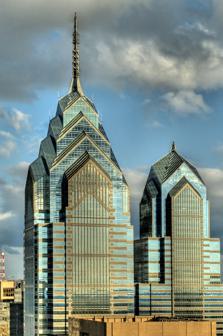
Building: Liberty Place
Country: United States of America
Year built: 1987
Skyscraper complex in Philadelphia, Pennsylvania Not to be confused with Liberty Plaza or One Liberty Plaza . Liberty Place One and Two Liberty Place in Center City Philadelphia Show map of Philadelphia Show map of Pennsylvania Show map of the United States Record height Tallest in Pennsylvania from 1987 to 2008 [I] Preceded by U.S. Steel Tower Surpassed by Comcast Center General information Status Completed Type Commercial offices Residential Hotel Retail Location Philadelphia , Pennsylvania , U.S. Groundbreaking Phase 1: May 13, 1985 Phase 2: February 16, 1988 Completed Phase 1: 1987 Phase 2: 1990 Owner Sunbelt Management Coretrust Capital Partners HEI Hospitality Falcone Group Height Architectural 945 feet (288 m) / 848 feet (258 m) Top floor Phase 1: 784 feet (239 m) Technical details Floor count 61 / 58 Floor area 111,483 square metres (1,199,990 sq ft) Lifts/elevators Phase 2: 24 Design and construction Architect(s) Helmut Jahn Architecture firm Murphy/Jahn Developer Rouse & Associates Structural engineer Thornton Tomasetti Website onelibertyplace .com References Liberty Place is a skyscraper complex in Philadelphia , Pennsylvania, United States. The complex is composed of a 61-story, 945-foot (288 m) skyscraper called One Liberty Place , a 58-story, 848-foot (258 m) skyscraper called Two Liberty Place , a two-story shopping mall called the Shops at Liberty Place , and the 14-story Westin Philadelphia Hotel . Prior to the construction of Liberty Place, there was a gentlemen's agreement not to build any structure in Center City higher than the statue of William Penn on top of Philadelphia City Hall . The tradition lasted until 1984 when developer Willard G. Rouse III of Rouse & Associates announced plans to build an office building complex that included two towers taller than City Hall. There was a great amount of opposition to the construction of the towers with critics believing breaking the height limit would lead to construction of many more tall skyscrapers, ruining the livability and charm of Center City. Despite the opposition, construction of One Liberty Place was approved and the first phase of the project began in 1985 and was completed in 1987. One Liberty Place became the city's first skyscraper . The iconic design and spire make the complex a recognizable part of the Philadelphia skyline . Phase 2 of the project included Two Liberty Place, a hotel, a shopping mall, and a parking garage. Construction began 1988, after Cigna agreed to lease the entirety of the skyscraper for use as that company's world headquarters. Construction was completed in 1990, making Two Liberty Place the second-tallest building in the city. The two towers held their place as first- and second-tallest buildings in Philadelphia until the Comcast Center was topped off in 2007, which was surpassed in 2017 by the Comcast Technology Center . Liberty Place was received enthusiastically by critics and led to the construction of other tall skyscrapers giving Philadelphia what architecture critic Paul Goldberger called "one of the most appealing skylines of any major American city". Liberty Place was designed by architect Helmut Jahn and his firm Murphy/Jahn. The steel and blue glass skyscrapers were heavily influenced by New York City's Chrysler Building . The major influence is the spire made of gabled angular setbacks . Two Liberty Place's spire is shorter and squatter, a design influenced by the needs of tenant Cigna. In the 2000s, Cigna reduced its presence in the tower, which led to the owners converting the upper floors into 122 luxury condominiums . Below the two towers is the 289 room Westin hotel and the 143,000 square feet (13,000 m 2 ) Shops at Liberty Place. The main feature of the mall is a round atrium topped by a large glass dome . History Planning and controversy Further information: Curse of Billy Penn One Liberty Place (background) looms over City Hall (foreground), representing what many Philadelphia sports fans alleged was the Curse of Billy Penn . The curse finally lifted with the Philadelphia Phillies victory in the 2008 World Series . In Philadelphia , Pennsylvania, a gentlemen's agreement informally prevented the construction of buildings in Center City that were higher than the statue of William Penn atop Philadelphia City Hall . The tradition lasted until the 1980s when developer Willard G. Rouse III of Rouse & Associates announced plans to build an office building complex that included two towers taller than City Hall. Prior to any development plans, Rouse wanted to acquire prime real estate in Philadelphia and he eyed a block in Center City occupied by parking lots and several small buildings. The Oliver Tyrone Pulver Corp. also eyed the land for development and the company and Rouse both vied for the block of land by buying small lots throughout the site. Neither developer was able to acquire enough contiguous space to build a large office building, so after a lawsuit and failed negotiations, the two developers agreed to an organized bidding war for each other's properties. Under the rules agreed upon, the highest bidder would get the option to buy the other's property. Rouse won the auction in 1983 for an undisclosed amount. Originally, Rouse envisioned a US$150 million 38- story skyscraper, but on April 5, 1984, Rouse officially announced his plans to build a complex that would include two office towers, one 65 stories the other 55 stories, a hotel, and retail space. Rumors and local lore speculate Rouse spent so much money buying the land that he had to build something that justified the expense. Opposition to the project had begun before the official announcement at a Planning Commission meeting on April 5. The meeting was attended by 300 people and a number of attendees were opposed or skeptical of the idea that the skyscrapers would be taller than City Hall. Critics feared breaking the gentlemen's agreement would lead to the development of more tall skyscrapers that would end up dwarfing City Hall and changing the makeup of the city. Critic of the plan and former Philadelphia city planner Edmund Bacon said, "Once [the height ceiling is] smashed, it's gone." A phone poll conducted by the Philadelphia Daily News had callers opposing breaking the height barrier by 3,809 to 1,822. A Philadelphia Inquirer editorial feared the skyscrapers would ruin downtown. The location of City Hall was intended as the city's center from the city's founding, and critics feared taller buildings would move the city's center away from City Hall. Critics of breaking the height ceiling favored the smaller scale of the cityscape and felt that a Philadelphia with skyscrapers would affect the livability of the city. Edmund Bacon and Center City civic leaders said that Philadelphia owes its livability and charm to its low profile. Chairman of the City Planning Commission, Graham S. Finney, noted that there was a general feeling that the sky above the city was considered a public space . Supporters of breaking the height limitation noted that the project would bring needed jobs and business to Center City and that shorter buildings were already blocking views of City Hall from certain directions. A planning commission meeting was held on May 3 to decide if they would approve skyscrapers that break the height limit. Executive director of the commissioners, Barbara J. Kaplan, said the project had "substantial merit" and "that there is an opportunity here we should not pass up." She cited that the project would create 12,000 jobs and US$15 million in tax revenue. Opponent Lee Copeland , dean of the University of Pennsylvania's Graduate School of Fine Arts , said the height limit was "a kind of Philadelphia golden rule which is part of the spirit and tradition of our past." The meeting ended with the commission deciding to prevent buildings taller than City Hall while it studies the issue for one year. In May, the Philadelphia City Council announced its support for the project because of the jobs it would create. On June 13, Philadelphia mayor Wilson Goode came out in favor of the project. He proposed the creation of a special ordinance that would allow buildings taller than City Hall between 16th and 20th Streets and the north side of Chestnut Street and the south side of John F. Kennedy Boulevard . Upset at the mayor's support for the project, Edmund Bacon resigned from a commission about Philadelphia's future. Bacon called the complex "a total disaster," adding that, "It absolutely decimates the scale of Center City, and once it's been done, there's no stopping it." Construction Phase 1 of the complex, called One Liberty Place, broke ground on May 13, 1985. One Liberty Place would be the tallest structure of the complex. The skyscraper became the tallest structure in Philadelphia on September 10, 1986, when the first 25-foot-long (7.6 m) steel columns of the skyscraper's 44th floor were installed. One Liberty Place was topped off on December 12 with a ceremony that included a laser light show and Mayor Goode, who said the tower "breaks the status quo of the city and says we arrived". On March 27, 1987, Robert Heenan, Jr., a 22-year-old glazier , fell 42 stories to his death after his safety line snapped when it got caught in a hoist mechanism. A month later, on May 27, the tower's spire was placed at the top of the building. Placing the spire was delayed when it was discovered sections of the spire didn't align with each other and had to be re-welded. Conrail became the first major tenant to lease space when it signed its lease in December 1985, but by April 1987 only twenty percent of the building was leased. Conrail became the first tenant to move in when the building officially opened on August 17. One Liberty Place was only about one-third full by the end of 1987 when plans for Two Liberty Place were given the green light after Cigna agreed to relocate its 4,400 employees from 15 different Philadelphia buildings to the skyscraper. Cigna agreed to lease the entire 1,200,000 square feet (110,000 m 2 ) of Two Liberty Place on December 14. Phase 2 of the complex broke ground on February 16, 1988 with a ceremony that included thousands of purple, blue, and white balloons being released. Phase two of the project consisted of the remainder of the Liberty Place complex, the Two Liberty Tower, a Ritz-Carlton Hotel, a two-story shopping mall, and a parking garage. The Ritz-Carlton Hotel opened on November 5, 1990, and the shopping mall, called Shops at Liberty Place, opened a week later on November 13. The mall opened during an economic downturn and a quarter of the mall space was vacant. Fifty stores and fourteen restaurants leased space when the mall opened. Two Liberty Place finished construction by the end of the year. Completion and later years In 1990, Rouse sold his interest in One Liberty Place to Japanese insurance company Chyoda. Also, in 1995, the owners of the Ritz-Carlton Hotel, which included Rouse, defaulted on its US$64 million loan. After a sheriff's auction on December 4 of that year, the creditor, Teachers Insurance and Annuity Association , took ownership of the property. The hotel again changed ownership in 1996 when Teachers Insurance and Annuity Association agreed to sell all its hotel properties to Starwood . In 1999 One Liberty Place, Two Liberty Place, and the Shops of Liberty Place were put up for sale. At the time, One Liberty Place was owned by Teachers Insurance and Annuity Association and Chyoda. Two Liberty Place was owned by a partnership led by Willard Rouse called 1650 Market Associates, and the Shops of Liberty Place was owned jointly by the Teachers Insurance and Annuity Association and 1650 Market Associates. One Liberty Place and the Shops at Liberty Place were sold later that year to Sunbelt Management a Palm Beach Gardens, Florida firm owned by German businessman Hugo Mann . Sunbelt acquired the property for a bargain price of US$250 million. The bargain price was a result of One Liberty Place being 99.9 percent leased at the time of the sale and the majority of long-term leases signed when the real estate market was depressed. Rents for One Liberty Place were around US$10 lower than competing office buildings. Two Liberty Place was struggling to find a buyer because it was uncertain Cigna would renew its lease which would expire in 2006. In January 1999, the Ritz-Carlton announced it would not be renewing its lease at its Liberty Place location and would be relocating to Two Mellon Center . The St. Regis Hotels & Resorts hotel took its place later that year. The St. Regis wasn't able to maintain the same room rates as Philadelphia's other luxury hotels and was re-branded as the Westin in February 2000, now focusing on business travelers. In June 2002, Two Liberty Place was sold to Shorenstein Properties of San Francisco. The sale was reported to be for $US200 million and included Teachers Insurance and Annuity Association continuing as first-mortgage lender. On April 26, 2004, Cigna announced it would remain in Two Liberty Place after getting millions of dollars in incentives from the city and state, though would be leasing less space. With 800,000 square feet (74,000 m 2 ) vacant, Shorenstein Properties and Teachers Insurance and Annuity Association sold their interests in Two Liberty Place to private equity firm America's Capital Partners and its partner residential developer Falcone Group for US$151 million. Shortly after buying Two Liberty Place, America's Capital Partners announced it would be converting the top floors of the skyscraper into luxury condominiums . The Residences at Two Liberty officially opened March 7 with the sample units finished. Conversion of the upper floors on the remaining 122 condominiums began that same month. In 2008, newly moved-in condominium owners were outraged at the plan of putting two Unisys signs with illuminated 9.8-foot-high (3 m) red letters more than halfway up two sides of Two Liberty Place. Information technology company Unisys was planning to make four floors of the skyscraper its corporate headquarters and the signs were part of its plan to re-brand the company. The Philadelphia Zoning Board eventually rejected the sign idea, and Unisys ended up not moving its headquarters out of Blue Bell, Pennsylvania , noting the economy – and not rejection of the sign – was the basis for the decision. The Westin Philadelphia was sold by Starwood in November 2005 to HEI Hotels & Resorts . In 2006, HEI Hospitality spent US$10 million on renovating the hotel which included updating the decor and adding wireless internet access . On June 18, 2007, a new skyscraper, the Comcast Center was topped off and officially became the tallest building in the city. The Comcast Center ended One Liberty Place's 19-year place as Philadelphia's tallest building. In September 2009, Eola Capital acquired America's Capital Partners' entire office building portfolio, including the office portion of Two Liberty Place. Parkway Properties Inc. bought Eola's property-management business and office properties in 2011. The Teacher Retirement System of Texas , also part of the transaction, would own 70 percent of the building while Parkway would hold 19 percent stake in the building. Utah Retirement Systems , a public pension fund, also owns an 11 percent stake in the skyscraper. In October 2016, Coretrust Capital Partners LLC of Los Angeles acquired the office portion of Two Liberty Place by purchasing controlling interests in multiple ownership entities for $219 million. The seller was a partnership advised and led by Parkway Properties, Inc. of Orlando, Florida (NYSE: PKY). Architecture The design of Liberty Place was heavily influenced by New York City 's Chrysler Building , September 2007 Liberty Place is a building complex consisting of two skyscrapers, a hotel, parking garage, and a shopping mall that connects the structures. Located in Center City , Philadelphia, Pennsylvania, Liberty Place was designed by Chicago-based architectural firm Murphy/Jahn. Architect Helmut Jahn designed One Liberty Place and was a consulting architect for the rest of the complex. The two skyscrapers are constructed with a steel structure held up with eight large pillars on the buildings' perimeters and a central core that contains the elevators. The perimeter pillars are connected to keep the towers rigid while allowing for the maximum amount of interior space. The exterior of the towers are made up of granite , aluminium, and glass panels, with the amount of glass used increasing at the towers' spires. The majority of the exteriors on the lower levels and rest of the complex is made of stone. The Bank of the Southwest Tower ( Houston, Texas ; never built) was also originally designed by Helmut Jahn and served as the primary inspiration for the design of both Liberty Place towers, as well as for such iconic towers as Frankfurt's MesseTurm . One Liberty Place Located on the corner of Market and 17th Streets, One Liberty Place, built between 1985 and 1987, is 61 stories tall. At 945 feet (288 m), it is the third-tallest building in Philadelphia. One Liberty Place contains 1,200,000 square feet (110,000 m 2 ), with an average floor size of 24,000 square feet (2,200 m 2 ). Helmut Jahn is an admirer of American eclecticism and Art Deco ; when designing Liberty Place, he used New York City's Chrysler Building as a reference. Rouse said that he calls it the "Son of Chrysler" because of the similarity in design. The most notable similarity to the Chrysler Building is the 146-foot-tall (45 m) spire that crowns the skyscraper. One Liberty Place's spire is made up of four gabled setbacks leading up to a 2-ton, 47-foot-long (14 m) steel spire on top. Instead of curved setbacks like on the Chrysler Building, One Liberty Place's setbacks use straight angular edges. Like the Chrysler Building, One Liberty Place has a square shape with recessed corners. The facade is also inspired by the Chrysler Building, using glass and aluminum to invoke the Chrysler Building's horizontal and vertical shapes along the building's core. The facade's color ranges between grays, silver, and metallic blues and uses horizontal bands of granite and glass to de-emphasize the visual impact of the height of the tower. The building's lobby features white and gray marble imported from Italy. The elevator lobby and the elevator cabs echo the shape of the building's spire while the elevator doors feature abstraction of One Liberty Place itself. Two Liberty Place Philadelphia's Two Liberty Place resembles Chicago 's Two Prudential Plaza architecturally, July 2007 Two Liberty Place is based on the same influences as its counterpart tower and uses a similar shape and matching facade. Located at the corner of 16th and Chestnut Streets, Two Liberty Place is 847-foot-tall (258 m) making it the fourth-tallest building in the city. The 58-story skyscraper is shorter than its counterpart, but also contains about 1,200,000 square feet (110,000 m 2 ) of space. Two Liberty Place's spire contains fewer gabled setbacks giving the tower a more squat appearance, but allowing about the same amount of interior space as One Liberty Place. The design of the spire was a result of the building's intended tenant Cigna which wanted the large floor space . Floors 37 and 40 to 57 is about 300,000 square feet (28,000 m 2 ) of condominium space. Floors 38, 39 and 58 are mechanical floors . The 122 luxury condominiums, called The Residences at Two Liberty, are the highest in the city, with condominiums located between 546 and 765 feet (166 and 233 m) above ground level. Every condominium unit features a cappuccino machine, Italian-made Snaidero kitchen cabinetry, Miele appliances, and concierge service. The 37th floor contains a full spa and sauna , pool, and a gourmet restaurant called R2L which opened on January 21, 2010. The restaurant occupies 11,000 square feet (1,000 m 2 ) and can seat almost 300. The condominiums range in price from US$800,000 for a 40th-floor single bedroom to more than US$15 million for a 7,200-square-foot (670 m 2 ) penthouse . Because of low sales of the condos, the top portion of the building was to be converted into a boutique hotel in 2013. Due to low interest in the hotel, the top 10 floors of The Residences (floors 48–57) were to be converted into 60 condo units in 2015. Two Liberty Place's lobby was originally specifically designed for Cigna which used to lease the entire building. After Cigna reduced its presence in the tower, three separate lobbies were created, each with its own elevator bank, one for Cigna, one for the other corporate tenants, and the third for the residents. Hotel and mall The Shops at Liberty Place, February 2017 The Westin Philadelphia is a 14-story hotel located on 17th Street. The Westin contains 289-rooms, 14,000 square feet (1,300 m 2 ) of meeting space, a ballroom, and a restaurant. Near the entrance of the Westin on 17th Street is the entrance to Liberty Place's underground parking garage. The four-story garage, which also has an entrance on 16th street, has room for 750 cars. The Shops at Liberty Place contains 143,000 square feet (13,000 m 2 ). The two-story mall faces Chestnut Street between 16th and 17th Street. The mall was designed to contain between 80 and 85 stores, including a food court area. The mall's main feature is a round atrium that is topped by a large glass dome . The dome is actually in the shape of a tetracontagon allowing a large amount of light into the mall and allows views of the Liberty Place towers and the PNC Bank Building . The glass dome is based on the main conservatory at the New York Botanical Garden . Reception and legacy The construction of One Liberty Place radically changed the Philadelphia skyline . While critics were upset the building would be taller than City Hall, flat-topped office buildings nearly as tall had surrounded much of City Hall. With the construction of One Liberty Place, Philadelphia now had a definable skyline that it had not had since City Hall was obscured. The breaking of the gentlemen's agreement paved the way for other skyscrapers taller than City Hall. After One Liberty Place was approved, a building boom of tall office skyscrapers in Center City such as the Mellon Bank Center and Commerce Square began. This construction boom, which lasted until the early 1990s, turned the West Market Street district into the city's premier office location and gave what architecture critic Paul Goldberger called "one of the most appealing skylines of any major American city". The success of Liberty Place, along with helping expose an extortion scheme involving a city councilman, helped turn developer Willard Rouse into "Public Hero No. 1" in Philadelphia during the late 1980s. On April 5, 1984, The Philadelphia Inquirer wrote: "By 'gentlemen's agreement' (the statue of William Penn atop City Hall) remains highest. It is a supremacy that must be maintained, for philosophical and aesthetic and, indeed, economic reasons - density caused by towering skyscrapers is one of the surest ways to render a downtown ruinously overbuilt while its fringes wither." In 1990, the Inquirer took it all back, noting that Rouse transformed Philadelphia's skyline to near universal acclaim. In 1987, Paul Goldberger called One Liberty Place the best skyscraper Helmut Jahn has ever designed and the best skyscraper built in Philadelphia since the PSFS Building . Goldberger noted that "The skyline of Philadelphia, far from being destroyed by One Liberty Place, is in fact given new life by this building. The skyline has been transformed from one of the flattest of any American city to one of the richest." He praised the shape which he said "strikes a remarkable balance between dignity and verve". He was critical that the building was too busy with too many panels and stripes, but acknowledge it was more restrained than other of Helmut Jahn's buildings. Two Liberty Place was less warmly received by critics. Goldberger said that despite the similarity in appearance, Two Liberty was "as much of a slab as a tower, with a spire that looks as if it was plopped awkwardly on top instead of having grown naturally out of the building's overall form." He also criticized giving One Liberty Place a smaller, similar twin which he said gives the complex an odd look. A story of the "curse" of Billy Penn sprang up after Philadelphia sports teams failed to win championship games after the construction of One Liberty Place. The "curse" stated that no Philadelphia sports team will win a championship while a building rises taller than the statue of William Penn on City Hall. Construction of the Comcast Center included a small statue of William Penn on the tower's highest point, and in 2008 the Philadelphia Phillies won the World Series , effectively proving the "curse". Tenants Close-up of One Liberty Place spire, May 2015 Southwest view of South Philadelphia and New Jersey from One Liberty Place's observation deck, December 2015 One Liberty Place One Liberty Place's first two tenants were railroad company Conrail and the law firm Hoyle, Morris & Kerr. Occupying the building between August 1987 and 1992, Conrail leased about 115,000 square feet (11,000 m 2 ). Hoyle, Morris & Kerr leased 63,000 square feet (5,900 m 2 ) and moved into the tower in November 1987. Law firm Reed Smith Shaw & McClay also moved into the skyscraper in 1987. The law firm leases 110,538 square feet (10,000 m 2 ) on floors 24 through 27. Another law firm, White and Williams, leased space in 1990. The firm occupies 120,000 square feet (11,000 m 2 ) on floors 15 through 20. Other tenants include American International Group , which leases 123,500 square feet (11,000 m 2 ), global management consulting firm ZS Associates, and pharmaceutical consulting firm Campbell Alliance . Brokerage firm Smith Barney leases 49,394 square feet (4,600 m 2 ) at One Liberty Place on the 42nd and 43rd floors, high-profile plaintiff law firm Saltz, Mongeluzzi, Barrett and Bendesky leases space on the 52nd floor, and JPMorgan Chase began leasing space on the 47th floor in 1998. New tenants in the 2000s include Pelino & Lentz, which leased 32,770 square feet (3,000 m 2 ) in 2005 and Clark Capital, which moved into 11,000 square feet (1,000 m 2 ) on the 53rd floor in January 2006. Kleinbard Bell & Brecker leased 20,400 square feet (1,900 m 2 ) on the 46th floor in 2007 and Baker Tilly has leased 50,000 square feet (4,600 m 2 ) on the 44th and 45th floors since 2008. Past tenants include Pennrose Properties LLC, intellectual property law firm Woodcock Washburn, Logan Capital Management, Chubb Corp. , law firm Duane Morris , and Cigna, which leased 55,000 square feet (5,100 m 2 ) until it consolidated space in Two Liberty Place in 2006. One Liberty Place is leased and managed by Cushman & Wakefield . The management office is located on the 6th floor. Cushman & Wakefield's Philadelphia office is also housed in One Liberty Place on the 33rd floor. Paris-based Montparnasse 56 Group (M56) announced in 2014 that it would open an observation deck on the 57th floor of One Liberty Place. The One Liberty Observation Deck , also called Philly from the Top , opened to the public on November 28, 2015, but has been permanently closed as of September 2021. The observation deck is fully enclosed and offers 360-degree panoramic views of the city from 883 feet above street level, which was prior to its closing the highest public access level in Philadelphia as of 2016. Two Liberty Place Cigna leased the entirety of Two Liberty Place from its opening to 1999, when it sold its property and casualty unit to ACE Limited By 2007, Ace Ltd. had left for 436 Walnut St. and Cigna had shrunk its presence in the tower to 400,000 square feet (37,000 m 2 ). What was not converted into condominium space in 2007 was the first office space in Two Liberty open for leasing in the skyscraper's history. Law firm Eckert Seamans Cherin & Mellott moved into 50,000 square feet (4,600 m 2 ) in January 2007 and BremnerDuke Healthcare moved into the tower in 2008. Unisys Corp. originally intended to make Two Liberty Place its headquarters but never moved in. The nearly 90,000 square feet (8,400 m 2 ) of space Unisys leases is being subleased to others. Tenants subleasing from Unisys include real estate brokerage firm Studley, Inc. , which previously had leased space in One Liberty Place. Studley Inc. occupies 6,842 square feet (640 m 2 ) on the 34th floor and moved into the skyscraper in 2010. Law firm Duffy and Keenan leased space in 2008, Grosvenor Capital Management leased 16,275 square feet (1,500 m 2 ) also in 2008, law firm Kutak Rock leased space on the 28th floor in July 2009, and in 2009 law firm Buchanan, Ingersoll & Rooney moved into Two Liberty Place, occupying 77,018 square feet (7,200 m 2 ) of the 31st, 32nd, and 33rd floors of the tower. Other tenants include law firm Elliott Greenleaf and Republic First Bancorp. Notable residents of The Residences at Two Liberty include Tom Knox , who paid US$7.68 million for a condominium, and Chase Lenfest, son of media entrepreneur H. F. Lenfest , who paid US$7.68 million for a penthouse. Bon Jovi lead guitarist Richie Sambora spent US$3.58 million for a luxury condominium of the 52nd floor. Other residents have included former Philadelphia Phillies pitcher Cole Hamels , former Philadelphia 76ers player Andre Iguodala , and executives from Comcast , GlaxoSmithKline , and Cigna. As a result of slow sales, the top floors (48–57) of the Residences at Two Liberty Place were going to be converted into a boutique hotel. Due to low interest in using the space as a hotel, plans for the hotel were scrapped, and instead, the raw floors were being converted into 60 condo units in 2015. See also List of tallest buildings in Philadelphia List of tallest freestanding steel structures References